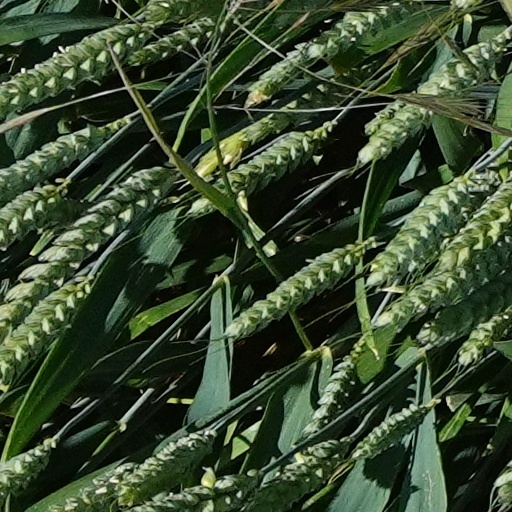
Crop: wheat